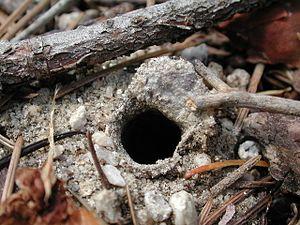
Aliatypus janus est une espèce d'araignées mygalomorphes de la famille des Antrodiaetidae.